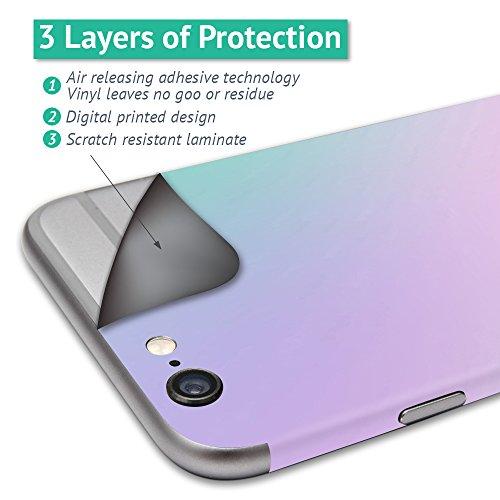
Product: Skin Compatible with Razor A5 Prime Scooter - Blue Scales | MightySkins Protective, Durable, and Unique Vinyl Decal wrap Cover | Easy to Apply, Remove, and Change Styles | Made in The USA
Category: Sports & Outdoors | Outdoor Recreation | Skates, Skateboards & Scooters | Scooters & Equipment | Accessories
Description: CUSTOM LOOK: Show off your own unique style with Mighty Skins for your Razor A5 Prime Scooter Don’t like the Blue Scales skin We have hundreds of designs to choose from, so your Razor A5 Prime Scooter will be as unique as you are.
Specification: ProductDimensions:10x0.1x20inches|ItemWeight:0.16ounces|ShippingWeight:0.96ounces|ASIN:B07JP57K77|Itemmodelnumber:RAA5PR-BlueScales